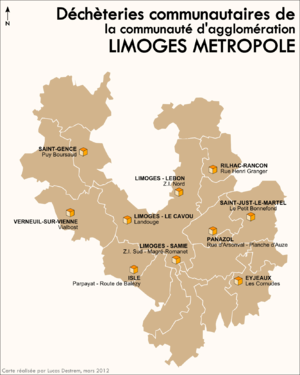
Carte des déchèteries communautaires de la communauté d'agglomération Limoges-Métropole.
Limoges est une commune en Nouvelle-Aquitaine située au Grand Sud-Ouest de la France, préfecture du département de la Haute-Vienne et chef-lieu de la région historique Limousin.